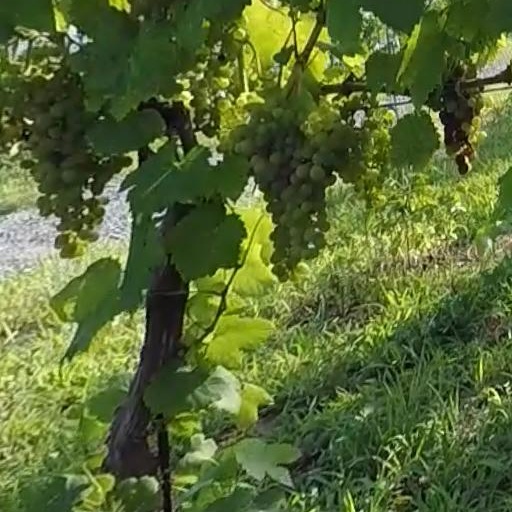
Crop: grape